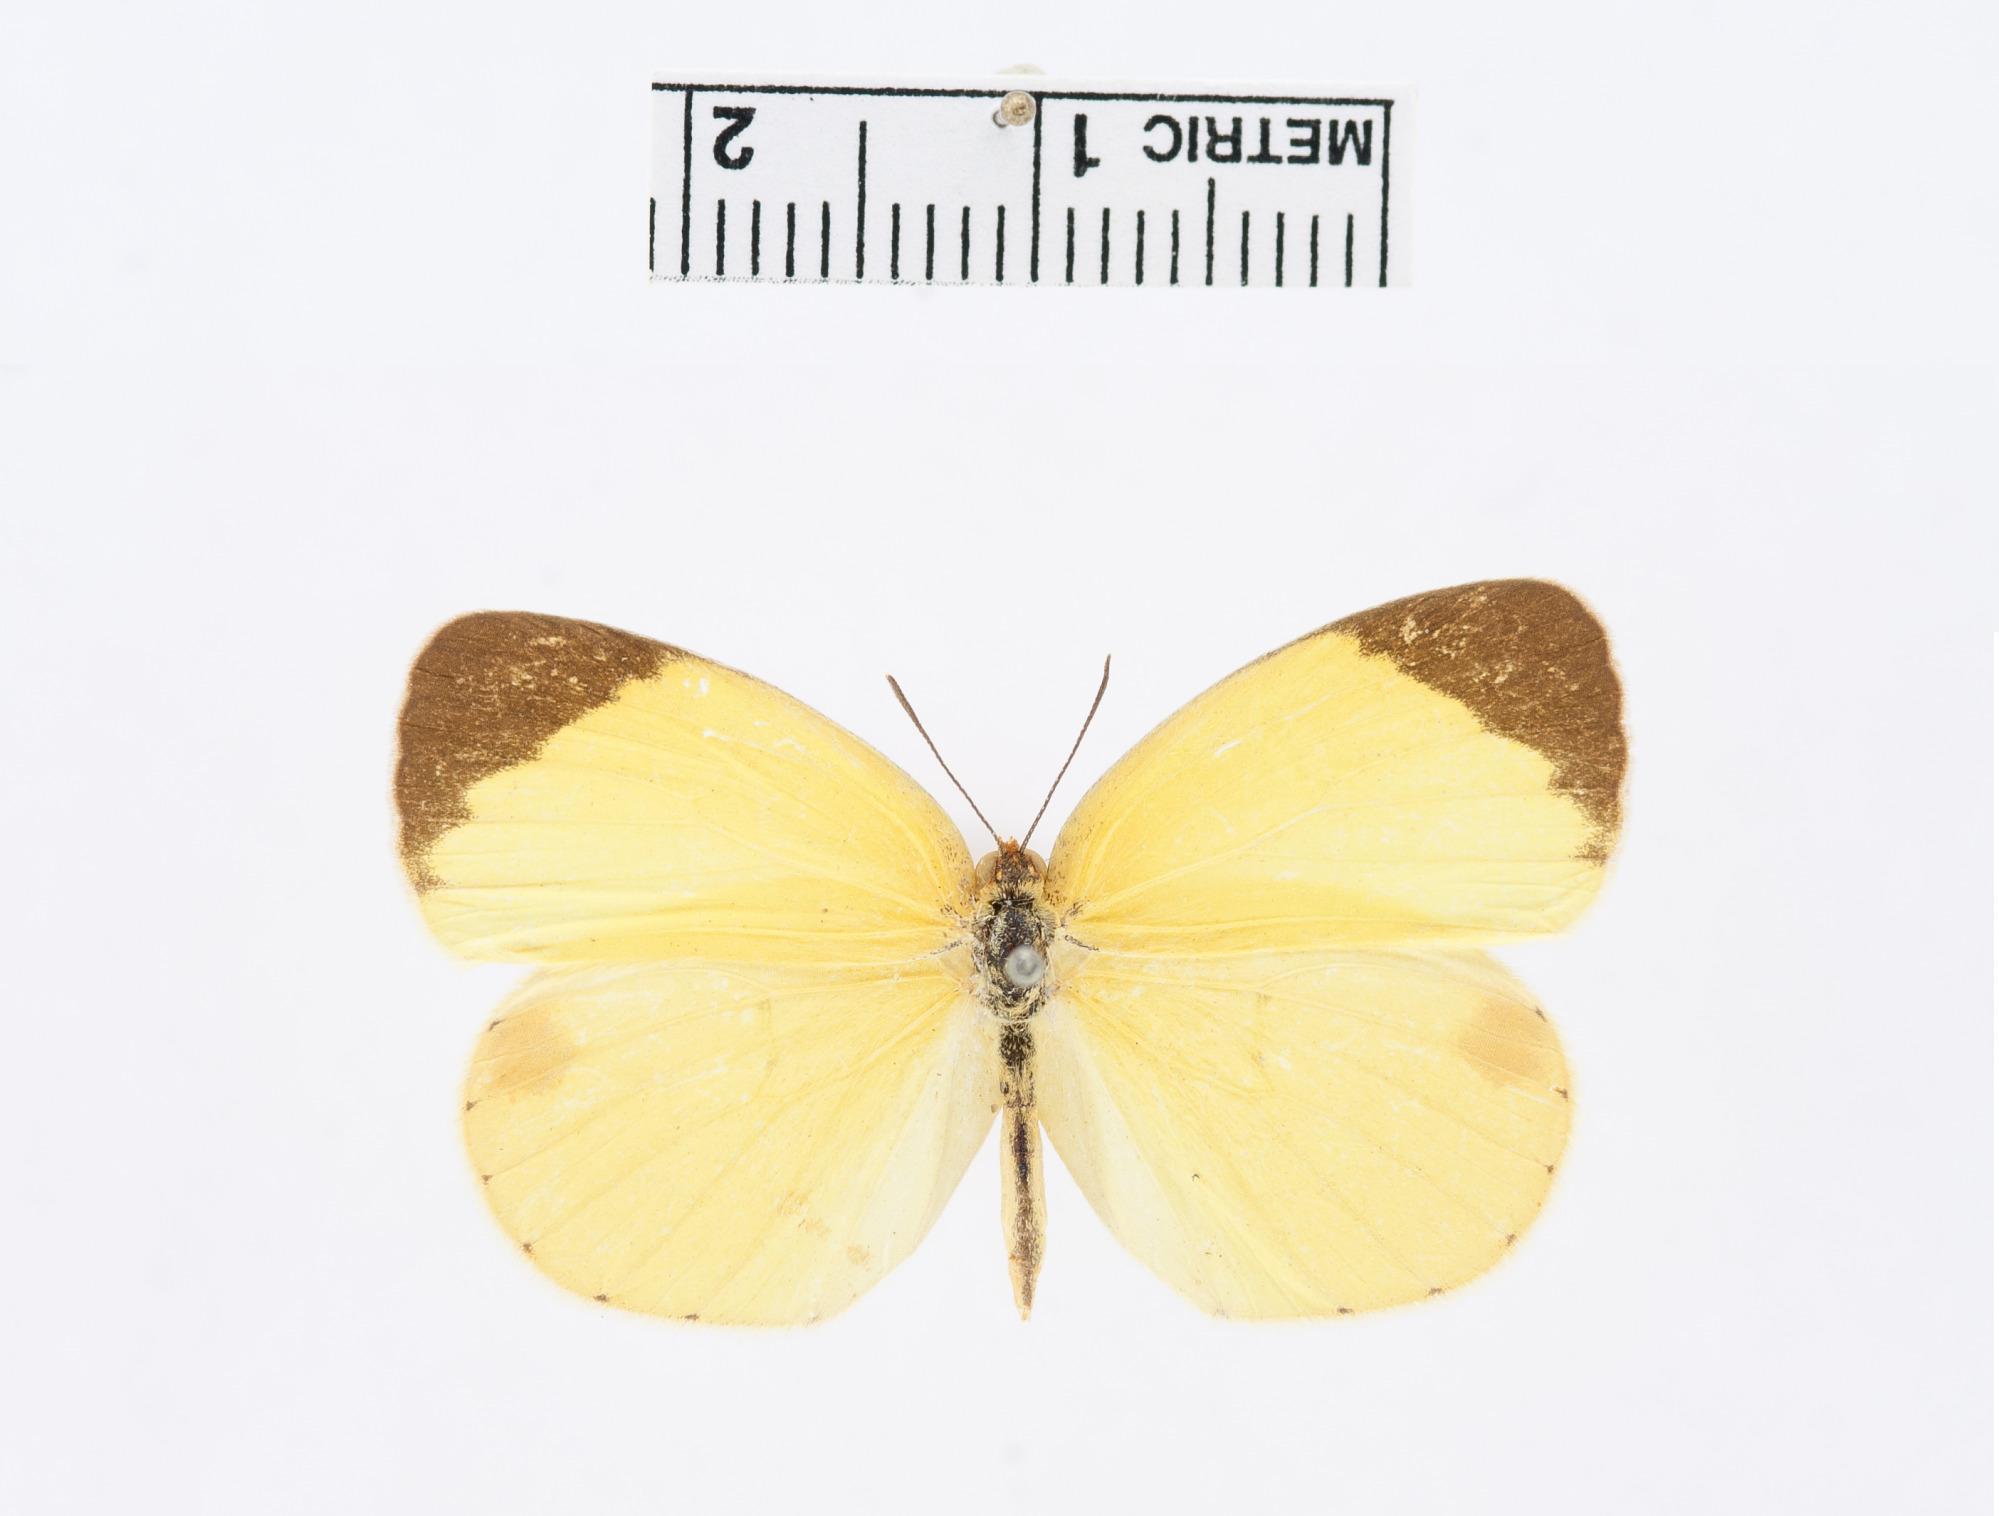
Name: Terias linda
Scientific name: Terias linda Edwards, 1884
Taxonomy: Animalia, Arthropoda, Insecta, Lepidoptera, Pieridae, Coliadinae
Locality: Sonora, Mexico